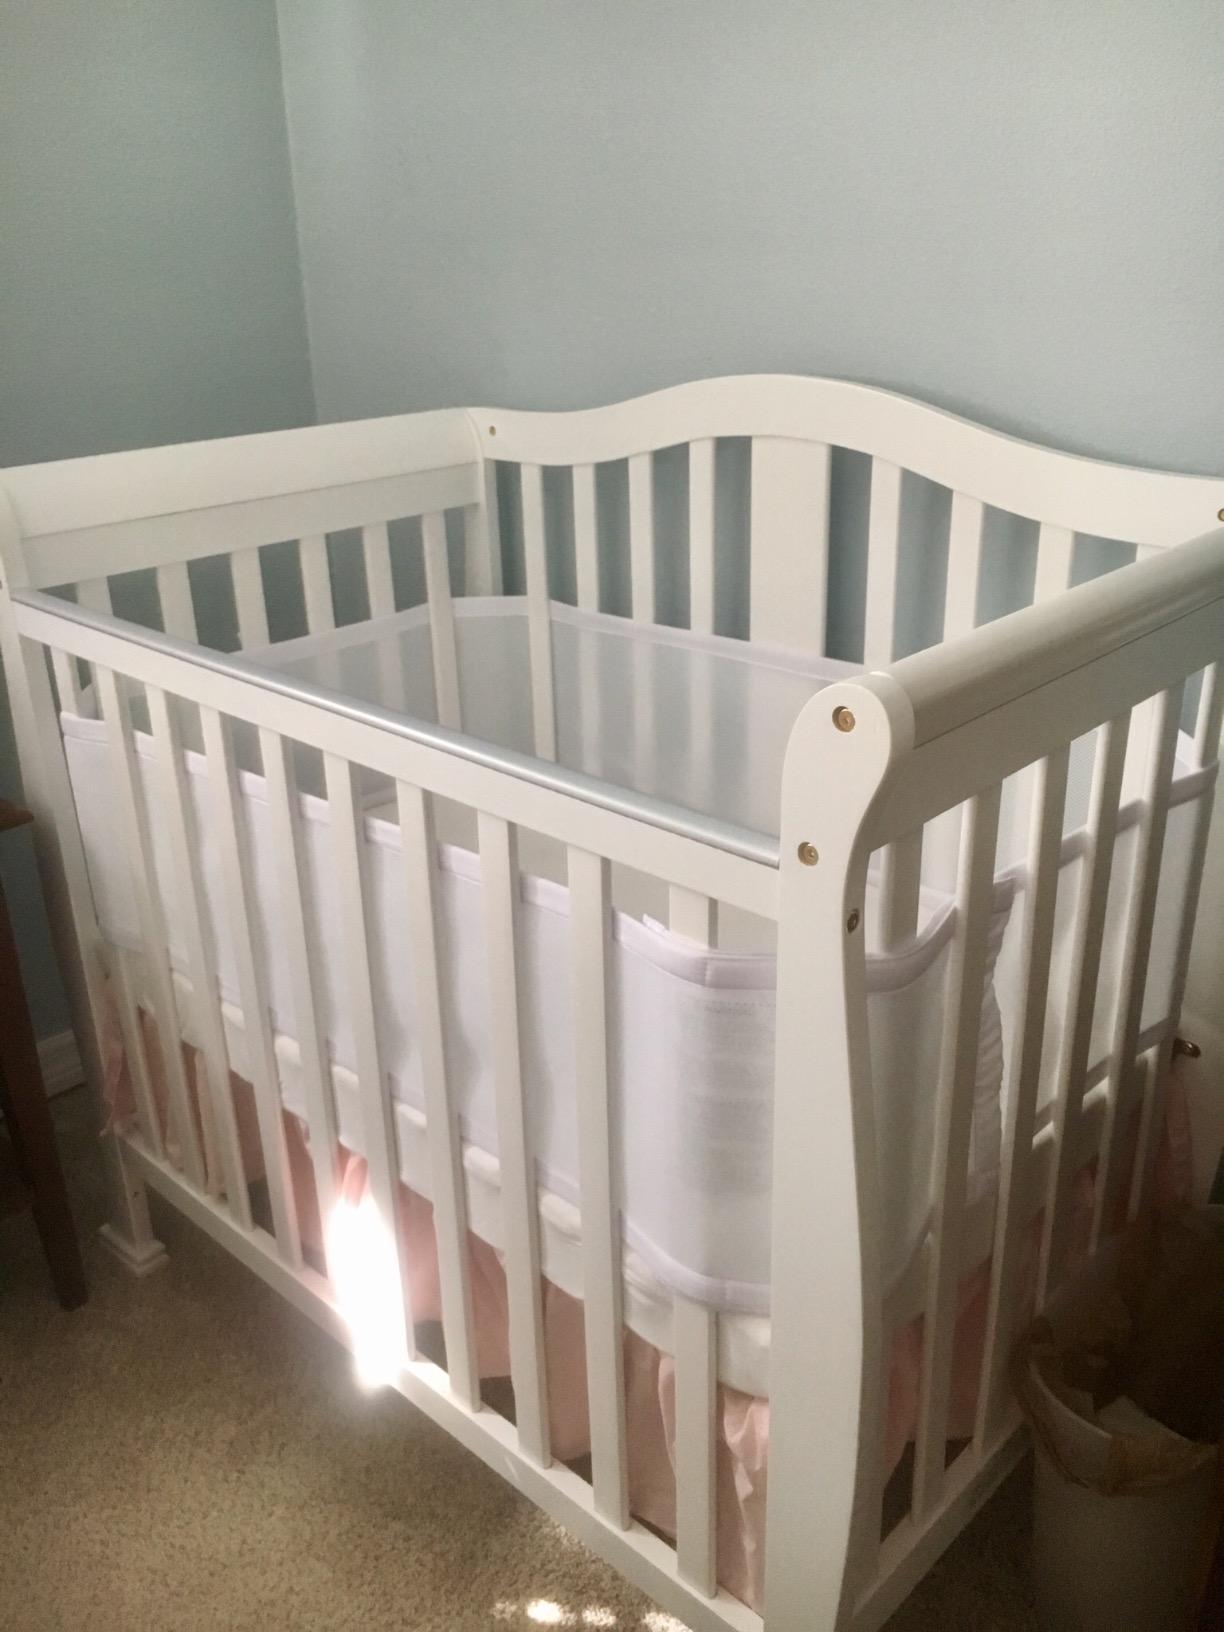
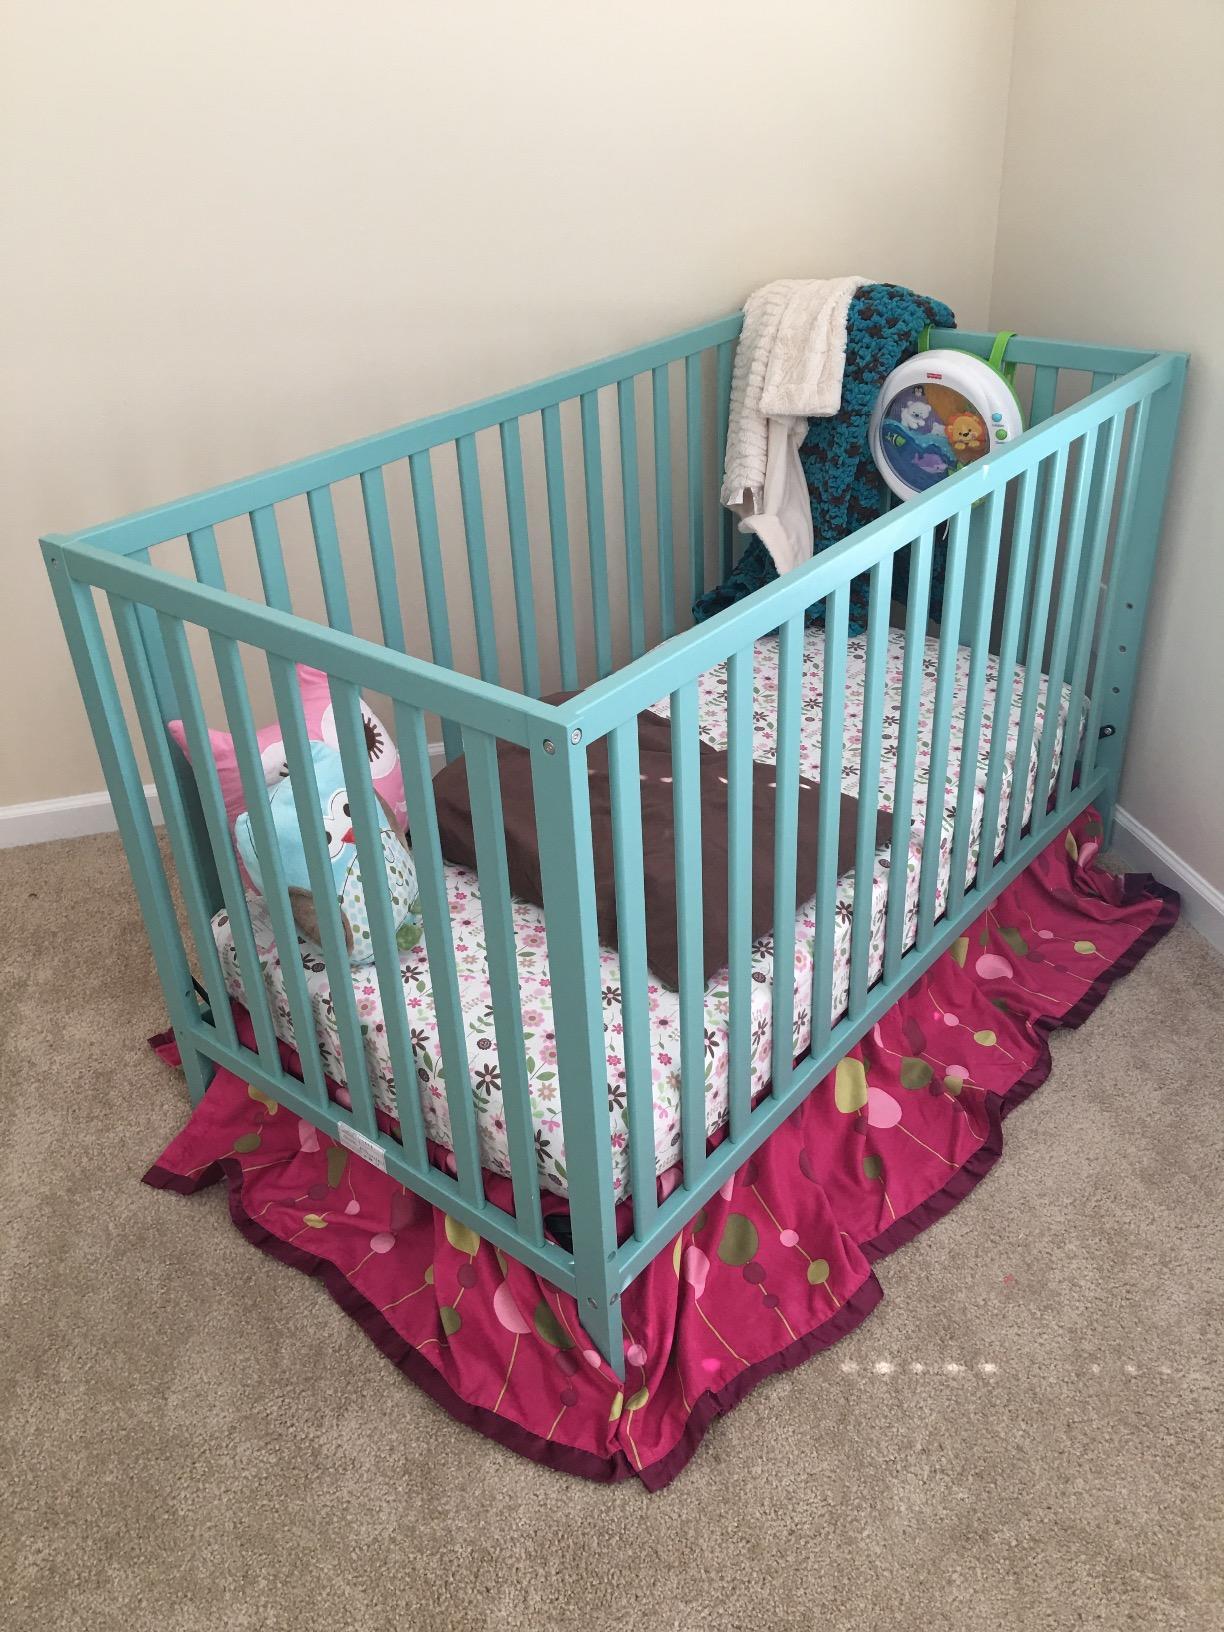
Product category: products_crib
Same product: no